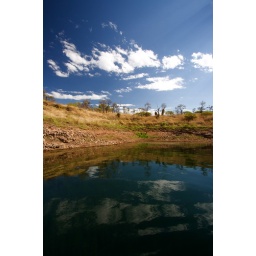
This area of the lake is full of Catfish as well as the Archer fish (they'll spit at any leaning over the boat)